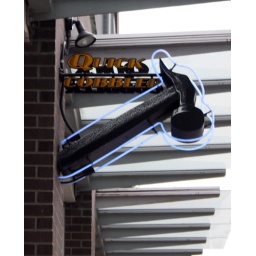
A nifty little sign on a shoe repair shop in Mount Pleasant.